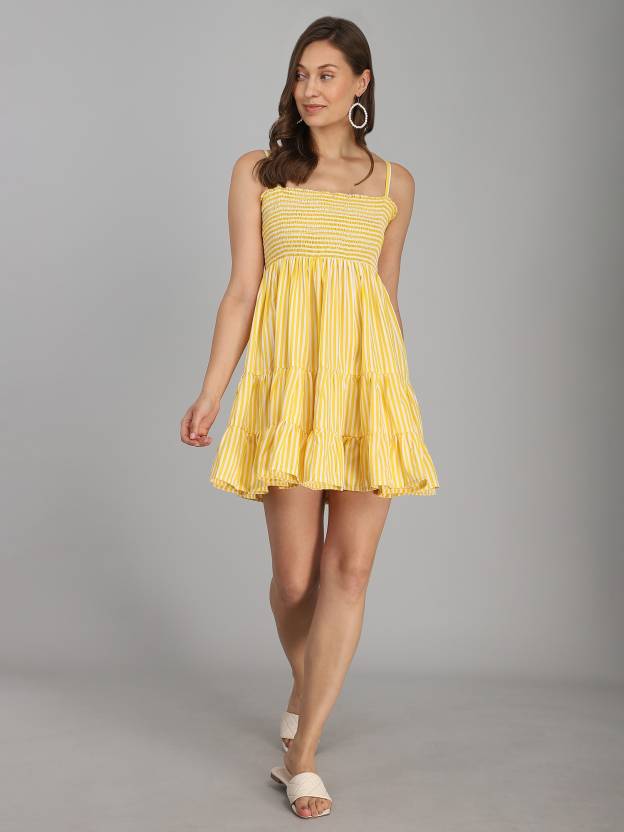
Product: Women Drop Waist Yellow Dress
Price: ₹493
Colors: Yellow
Pattern: Printed, Self Design, Striped
Description: Designer Collection of Women Partywear Dress. we have collection of Cocktail dress, Party dress,Sleeveless dress, off shoulder summer dress,shoulder dress,one shoulder long sleeve dress,pink one shoulder dress,red off shoulder dress,green one shoulder dress,one shoulder ruffle dress,one shoulder satin dress,off shoulder bodycon dress,off shoulder wedding gown,one shoulder sequin dress,blue one shoulder dress, off shoulder dress,one shoulder dress,off shoulder gown,off shoulder wedding dress,one shoulder white dress,one shoulder midi dress,off shoulder maxi dress,black one shoulder dress,cold shoulder dresses,white off shoulder dress,one shoulder maxi dress,one shoulder cocktail dresses,black off shoulder dress,off shoulder frock,off shoulder midi dress,half shoulder dress,cold shoulder maxi dress,one shoulder mini dress,